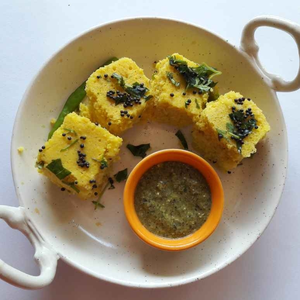
Dish: dhokla